Robert Potter (American politician, died 1842)

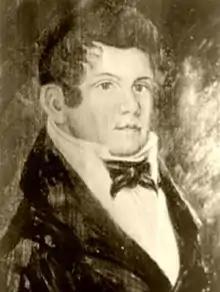
Robert Potter, US Representative from North Carolina

Robert Potter (June 1800March 2, 1842) was an American politician and Texas independence activist. He was a U.S. Representative from North Carolina, and later a signer of the Texas Declaration of Independence and Texas Secretary of the Navy.